Yuri Gagarin

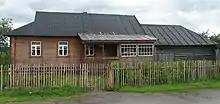
Gagarin family home in Klushino

Gagarin was born 9 March 1934 in the village of Klushino, in the Smolensk Oblast of the Russian Soviet Federative Socialist Republic, near Gzhatsk (renamed Gagarin in 1968 after his death). His parents worked on a sovkhoz—Aleksey Ivanovich Gagarin as a carpenter and Anna Timofeyevna Gagarina as a dairy farmer. Yuri was the third of four children. His older brother Valentin was born in 1924, and by the time Yuri was born he was already helping with the cattle on the farm. His sister Zoya, born in 1927, helped take care of "Yura" and their youngest brother Boris, born in 1936.